List of international goals scored by Tim Cahill

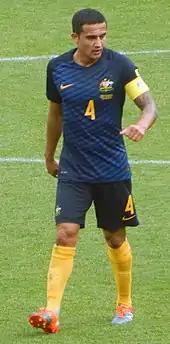
A man with dark hair in a green football jersey and green shorts.

Tim Cahill is an Australian former professional soccer player who played as a midfielder or forward for the Australia men's national soccer team (nicknamed the ""Socceroos"") from 2004 to 2018. During his international career, he scored 50 goals in 108 appearances for the side, making him the nation's men's all-time record goalscorer. He played his final game for Australia at the 2018 FIFA World Cup against Peru, and announced his retirement following the end of the tournament. Cahill was well known for his trademark goal celebration, in which he ran to the corner of the pitch and shadowboxed the corner flag.